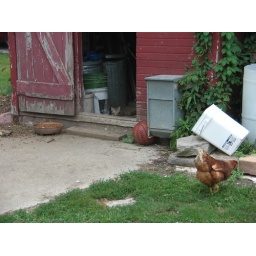
The kitten followed the chicken around discreetly after this. This is taken from my mom's cousin's place.